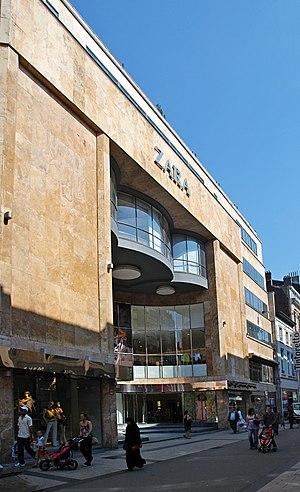
Belgique - Bruxelles - Cinéma Métropole (Adrien Blomme, Art déco)
Adrien Blomme est un architecte belge de la période Art déco.
La famille Wielemans, est une famille de grands brasseurs bruxellois, connue pour avoir fondé en 1875 la Brasserie Wielemans-Ceuppens qui ferma ses portes en 1988 lorsqu'elle fut rachetée par le groupe Interbrew.
Le cinéma Métropole est un bâtiment de style Art déco qui fut édifié par l'architecte Adrien Blomme à Bruxelles en Belgique.